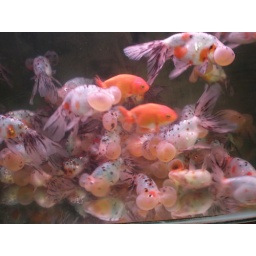
fish in market